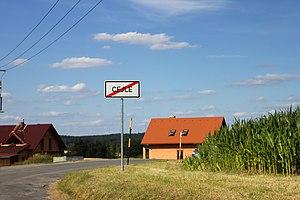
Cejle est une commune du district de Jihlava, dans la région de Vysočina, en République tchèque. Sa population s'élevait à 494 habitants en 2019.